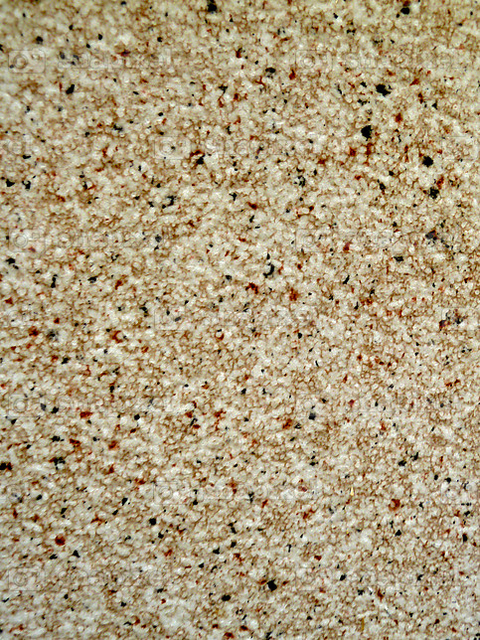
Texture: flecked